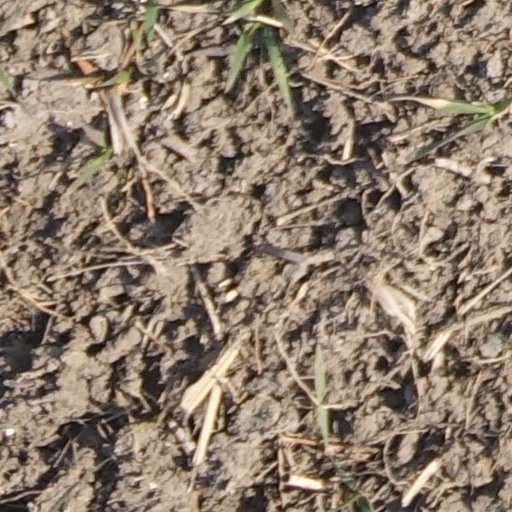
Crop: wheat